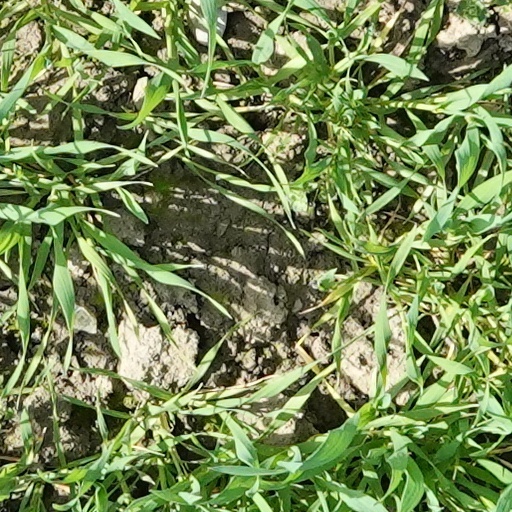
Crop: wheat